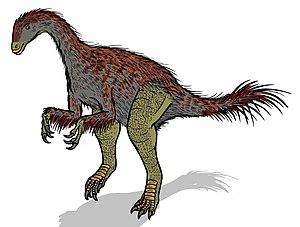
Alxasaurus est un genre de dinosaures théropodes thérizinosauroïdes du Crétacé précoce de l'ère albienne de la formation Bayin-Gobi de la Mongolie intérieure. Ils font partie des premiers membres connus des Thérizinosauroïdés, mais ils possédaient déjà la forme du corps - y compris le long cou, la queue courte et les griffes relativement grandes - des Thérizinosauroïdés plus récents. Comme les autres membres de ce groupe, c'était un herbivore bipède doté d'un gros intestin pour transformer la matière végétale. Plusieurs spécimens sont connus et leur taille varie.
La formation de Bayin-Gobi, est une formation géologique qui affleure dans la région autonome de Mongolie-Intérieure en Chine.